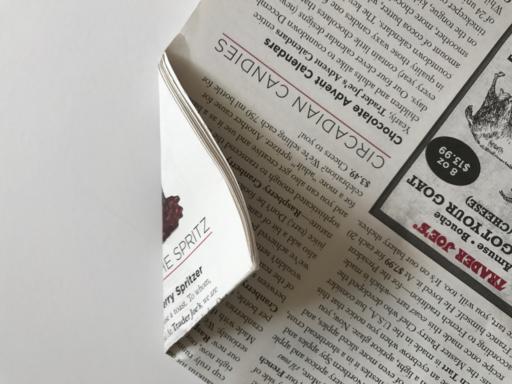
Waste category: paper